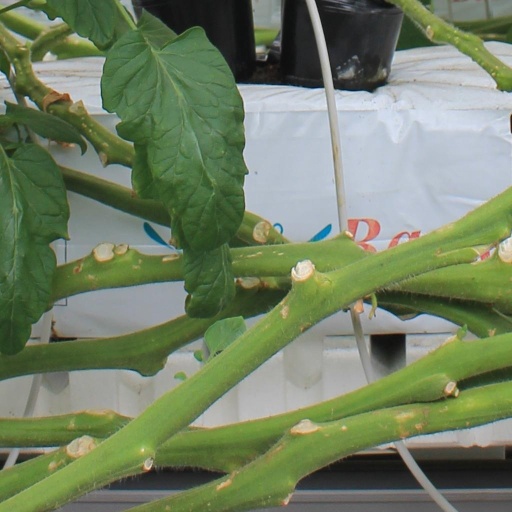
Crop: tomato